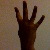
The image shows a hand gesture representing the number 4 in Indian Sign Language.